Santa Caterina, Urbania

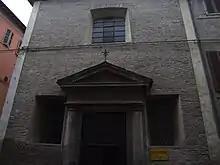
Chiesa di Santa Caterina - Urbania 1.jpg

Santa Caterina is a Roman Catholic, Renaissance-style church in Urbania, region of Marche, Italy.